Chamber music

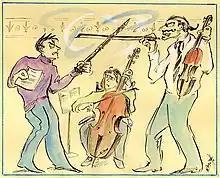
Chamber musicians going at each other, from "The Short-tempered Clavichord" by illustrator <a href="http%3A//bonotto.robert.googlepages.com/">Robert Bonotto

A second direction in the search for a new tonality was twelve-tone serialism. Arnold Schoenberg developed the twelve-tone method of composition as an alternative to the structure provided by the diatonic system. His method entails building a piece using a series of the twelve notes of the chromatic scale, permuting it and superimposing it on itself to create the composition.